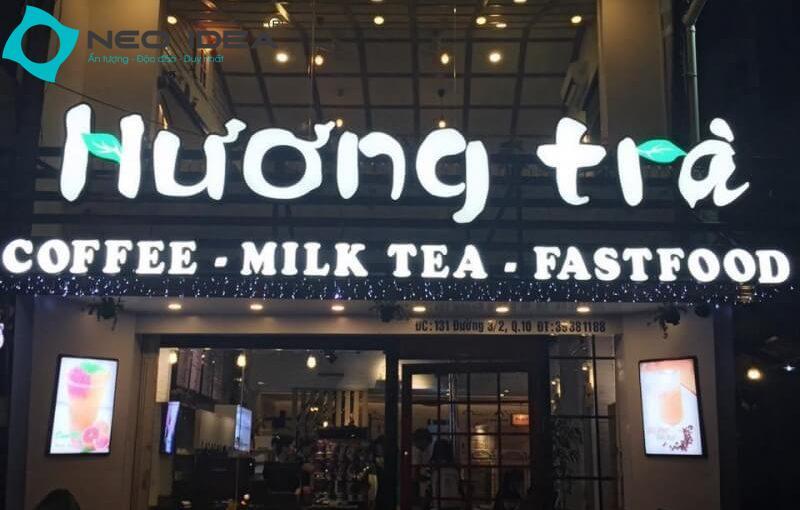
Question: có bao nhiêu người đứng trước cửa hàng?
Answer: không có ai cả